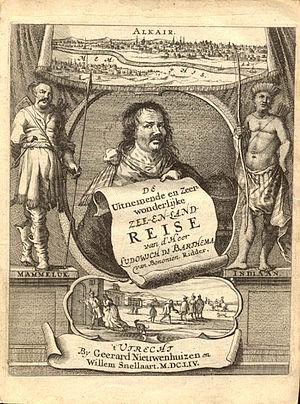
Ludovico de Verthema ou di Varthema, né à Bologne vers 1470, décédé en 1517 aussi connu sous le nom de di Barthema ou Vertomannus était un écrivain et voyageur italien.